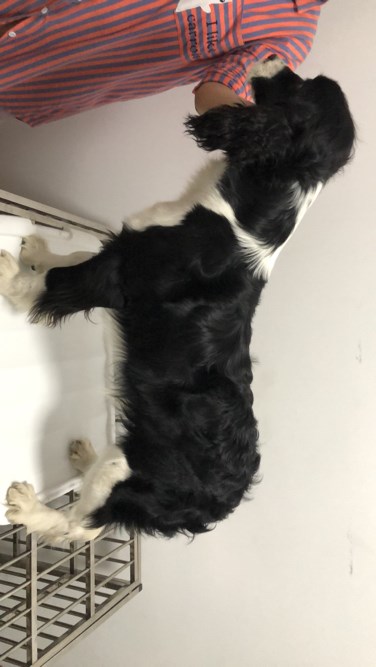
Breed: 276-n000112-English_springer